Robert Templeton

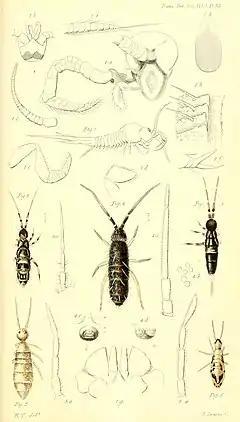
"Thysanurae hibernicae"Plate 11

Templeton was particularly interested in the Thysanura and his first published entomological paper concerns these insects. "Thysanurae hibernicae" (Irish bristle tails and spring-tails) was published in the first volume of the Transactions of the Entomological Society of London for 1836 and is the first significant work in English on these primitive insects, remaining so until 1875. In this short work prefaced by John Obadiah Westwood Templeton described two new genera and twelve new species accompanied by two plates showing whole animals and details of structure. Forty years later the entomologist Lubbock paid tribute to Templeton's early work by naming a thysanuran genus after him — "Templetonia".